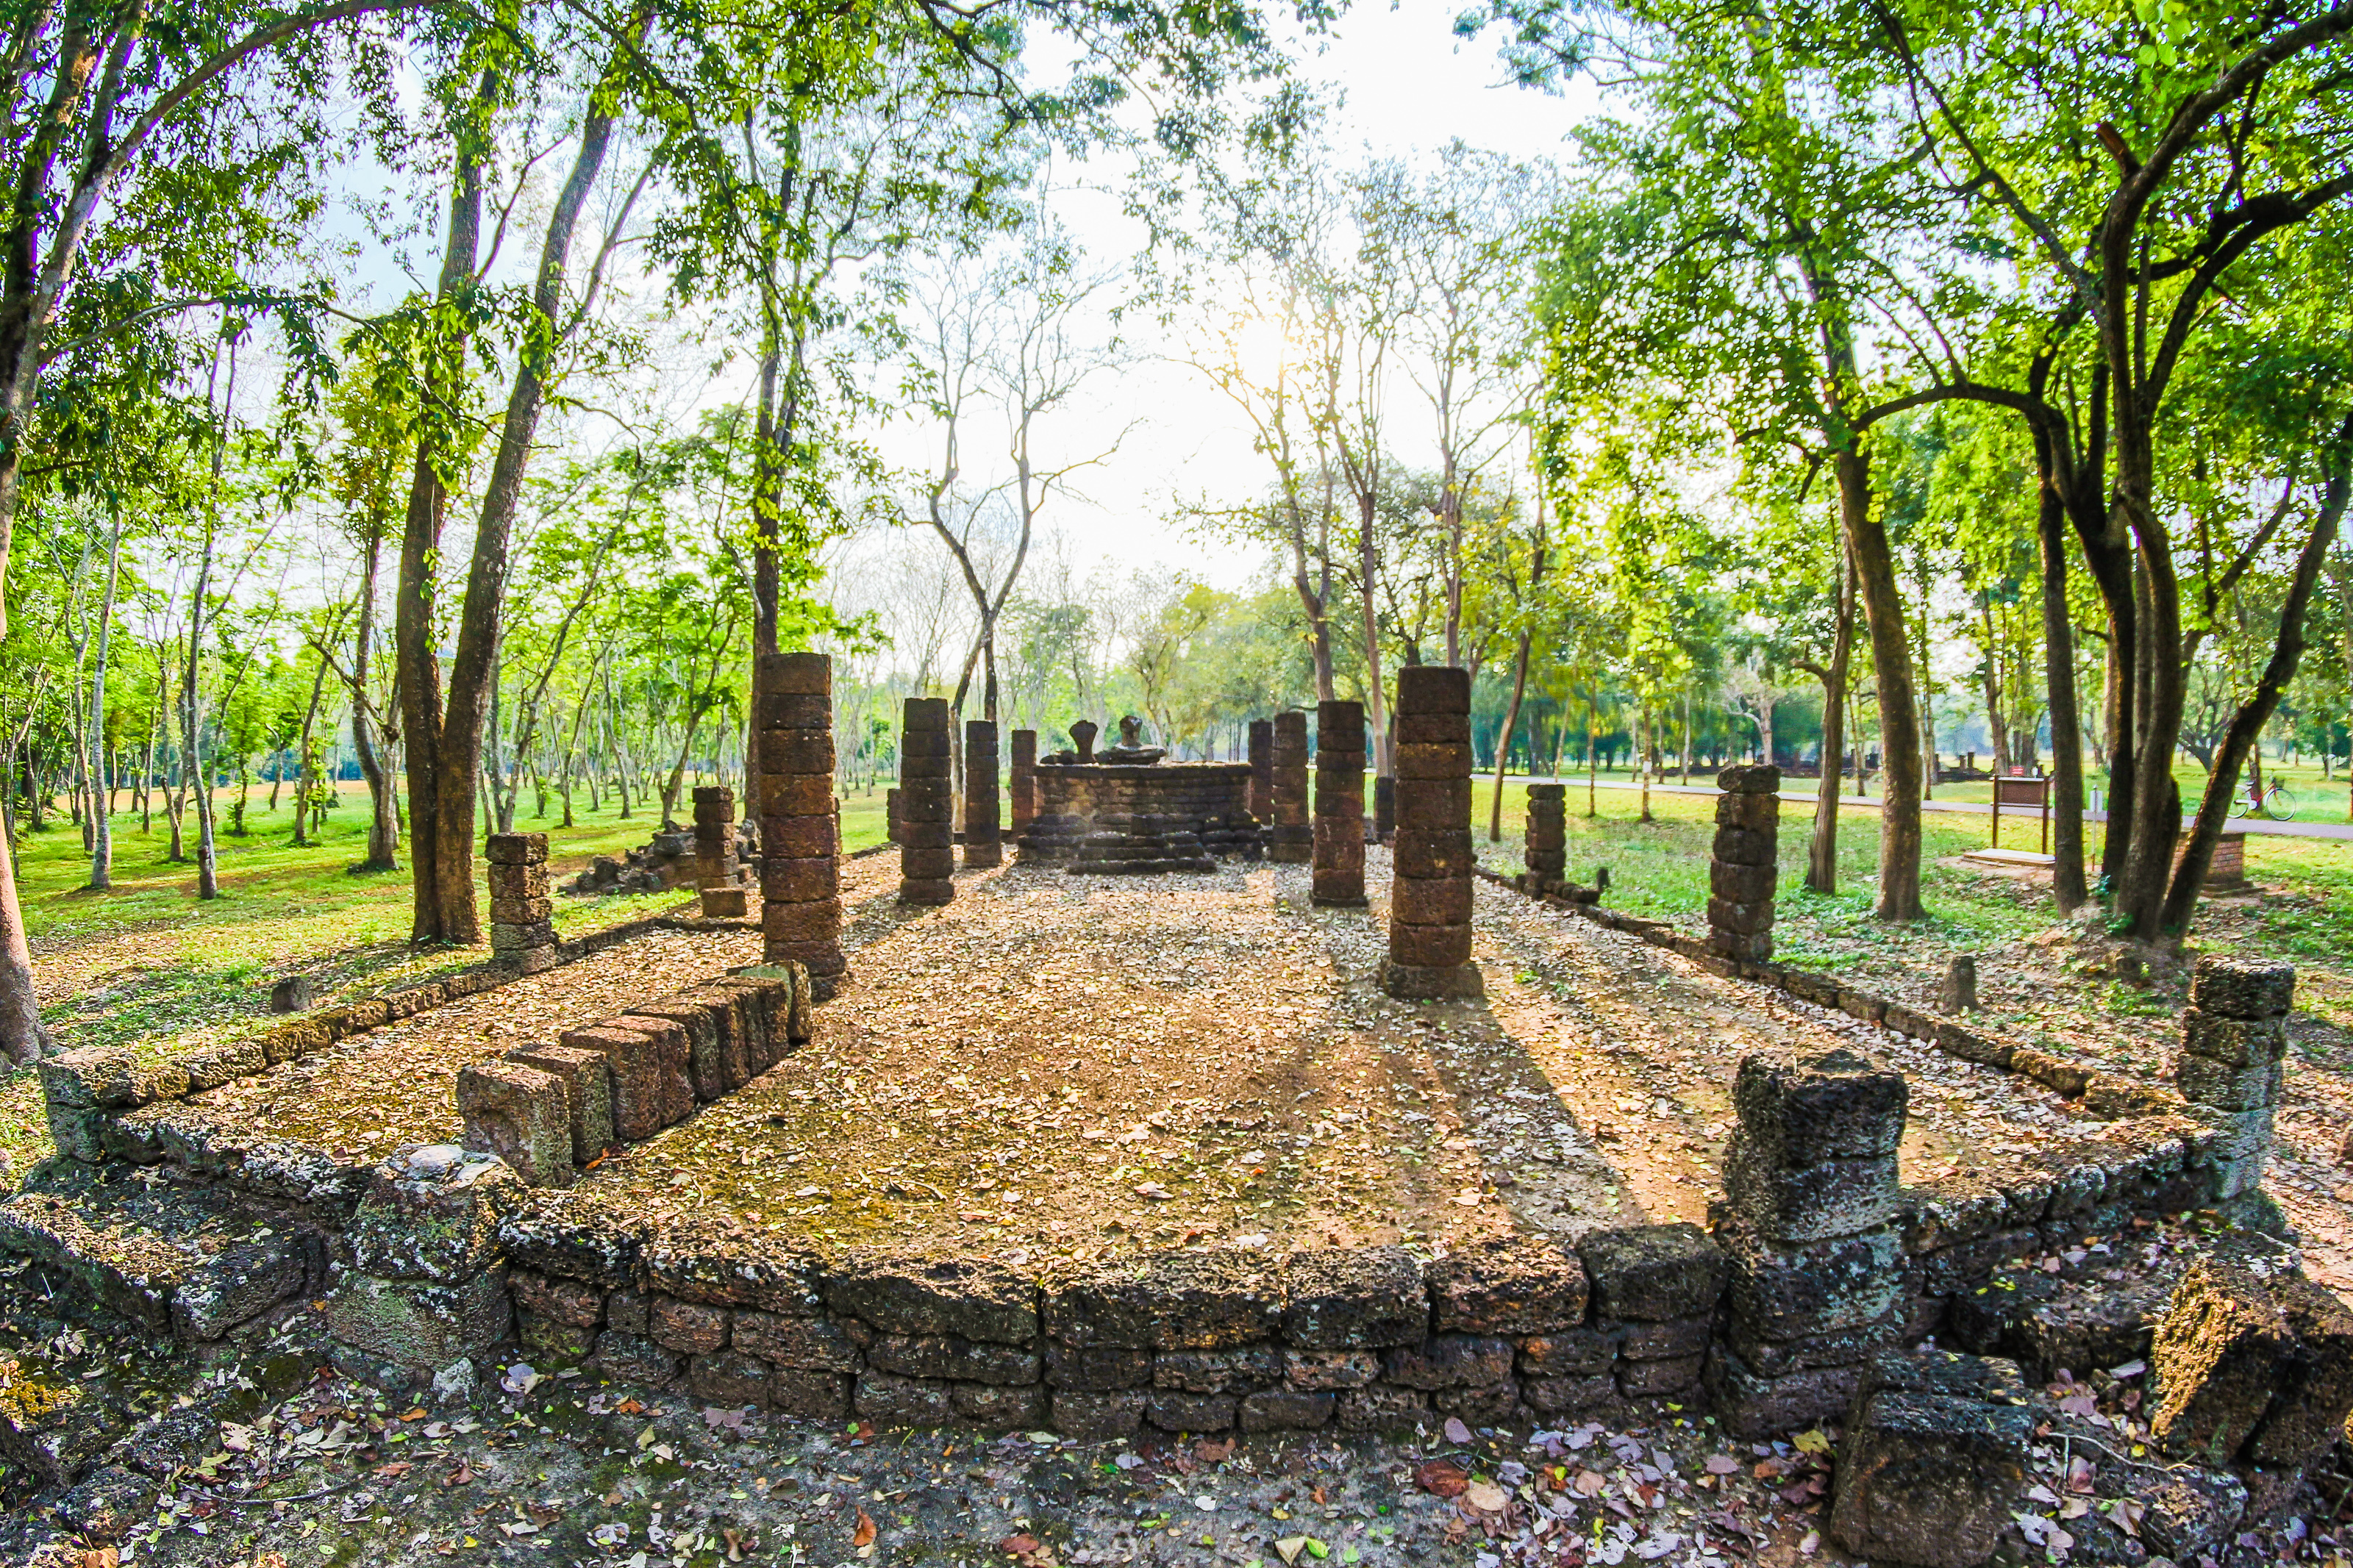
ancient, architecture, art, asia, asian, buddha, buddhism, buddhist, chang, culture, famous, heritage, historical, history, landmark, lom, old, pagoda, park, religion, satchanalai, si, siam, statue, stone, sukhothai, temple, thai, thailand, tourist, travel, unesco, wat, tree, natural environment, wall, nature reserve, photography, woody plant, grass, woodland, historic site, plant, forest, ruins, landscape, panorama, building, tourism, city, vacation, estate, house, autumn, grove, stone wall